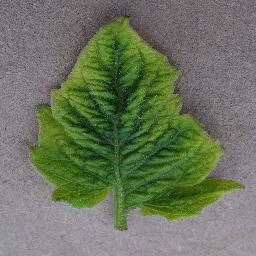
Label: Tomato___Tomato_Yellow_Leaf_Curl_Virus